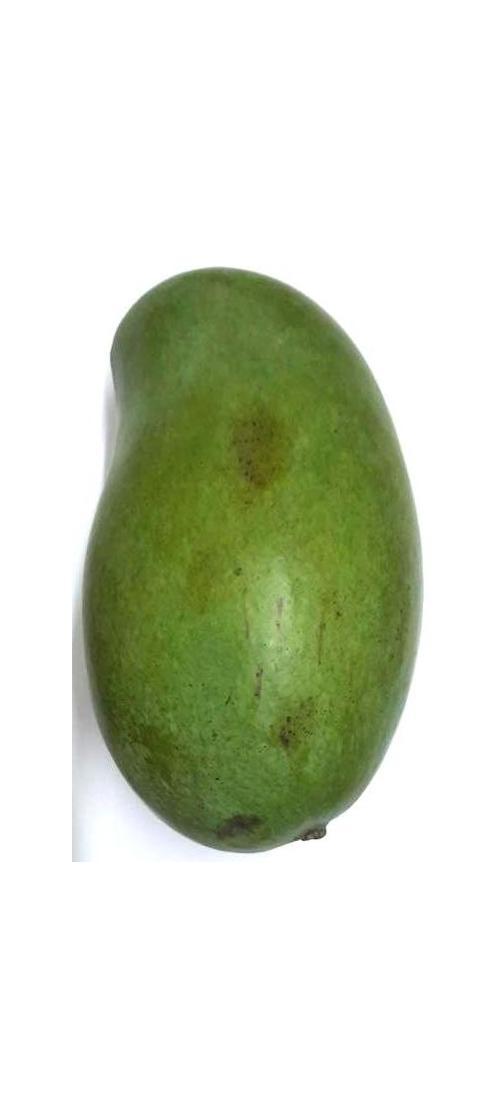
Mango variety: Rupali